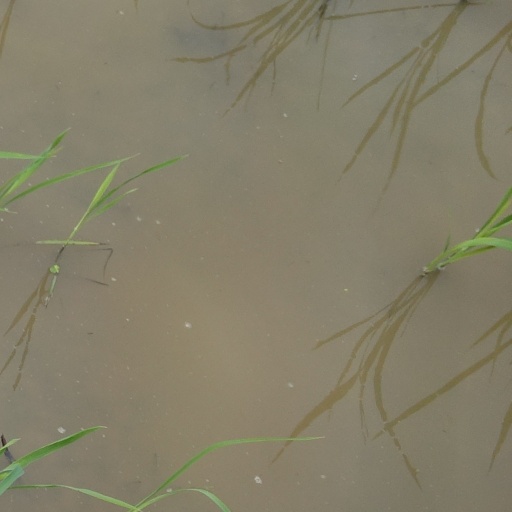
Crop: rice